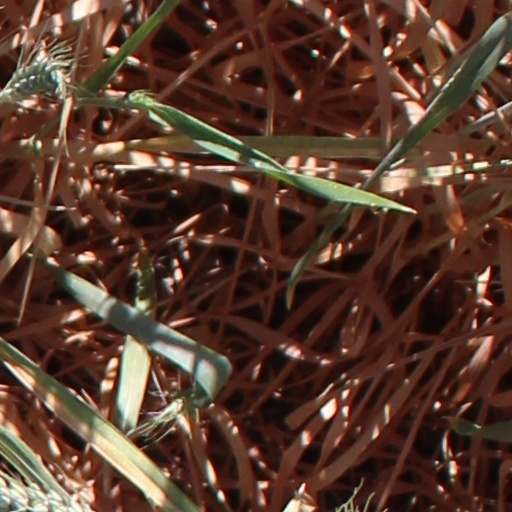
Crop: wheat